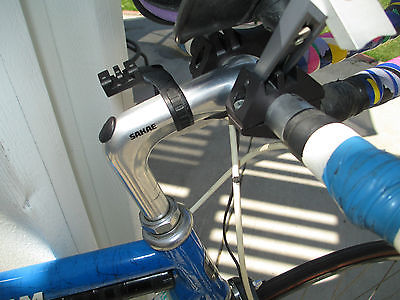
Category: bicycle